Dan Rolyat

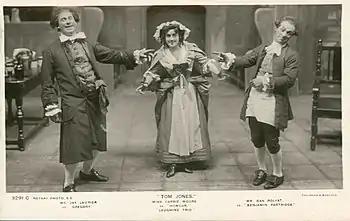
Jay Laurier (right) Carrie Moore and Dan Rolyat in "Tom Jones" (1907)

He adopted the stage name of Dan Rolyat – "Dan" in honour of Dan Leno and "Rolyat" because he thought "Taylor" more distinctive when spelled backwards than forwards. He made his stage debut at Coutts's Theatre, Birmingham, in 1896, and joined a touring company playing in "From Scotland Yard" and "Sentenced for Life". He joined George Edwardes's company, and toured as Sammy Gigg in the musical comedy "The Toreador" (1901). He was a member of Fred Karno's company, playing Sergeant Lightning in "The Dandy Thieves" (1905) and then appeared in variety. He had established a reputation as a whimsically original comedian when he was cast for his first West End show in 1906 at the Apollo Theatre. This was "The Dairymaids", by Paul Rubens and Arthur Wimperis. Rolyat played Joe Mivens; "The Times" thought him as funny as the show's star comedian, Walter Passmore, and "The Observer" considered him to be the funnier of the two. In 1907 Rolyat created the role of Benjamin Partridge in Edward German's comic opera "Tom Jones". That Christmas, he played the Baron in a pantomime version of "Cinderella" at the Theatre Royal, Birmingham.